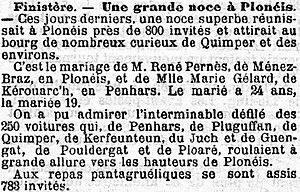
Un mariage à Plonéis en 1904 (journal La Croix du 4 octobre 1904).
Plonéis [plonejs] est une commune du département du Finistère, dans la région Bretagne, en France. Elle est située à 10 kilomètres environ de Quimper. La ville se situe dans l'intercommunalité de Quimper Bretagne occidentale.